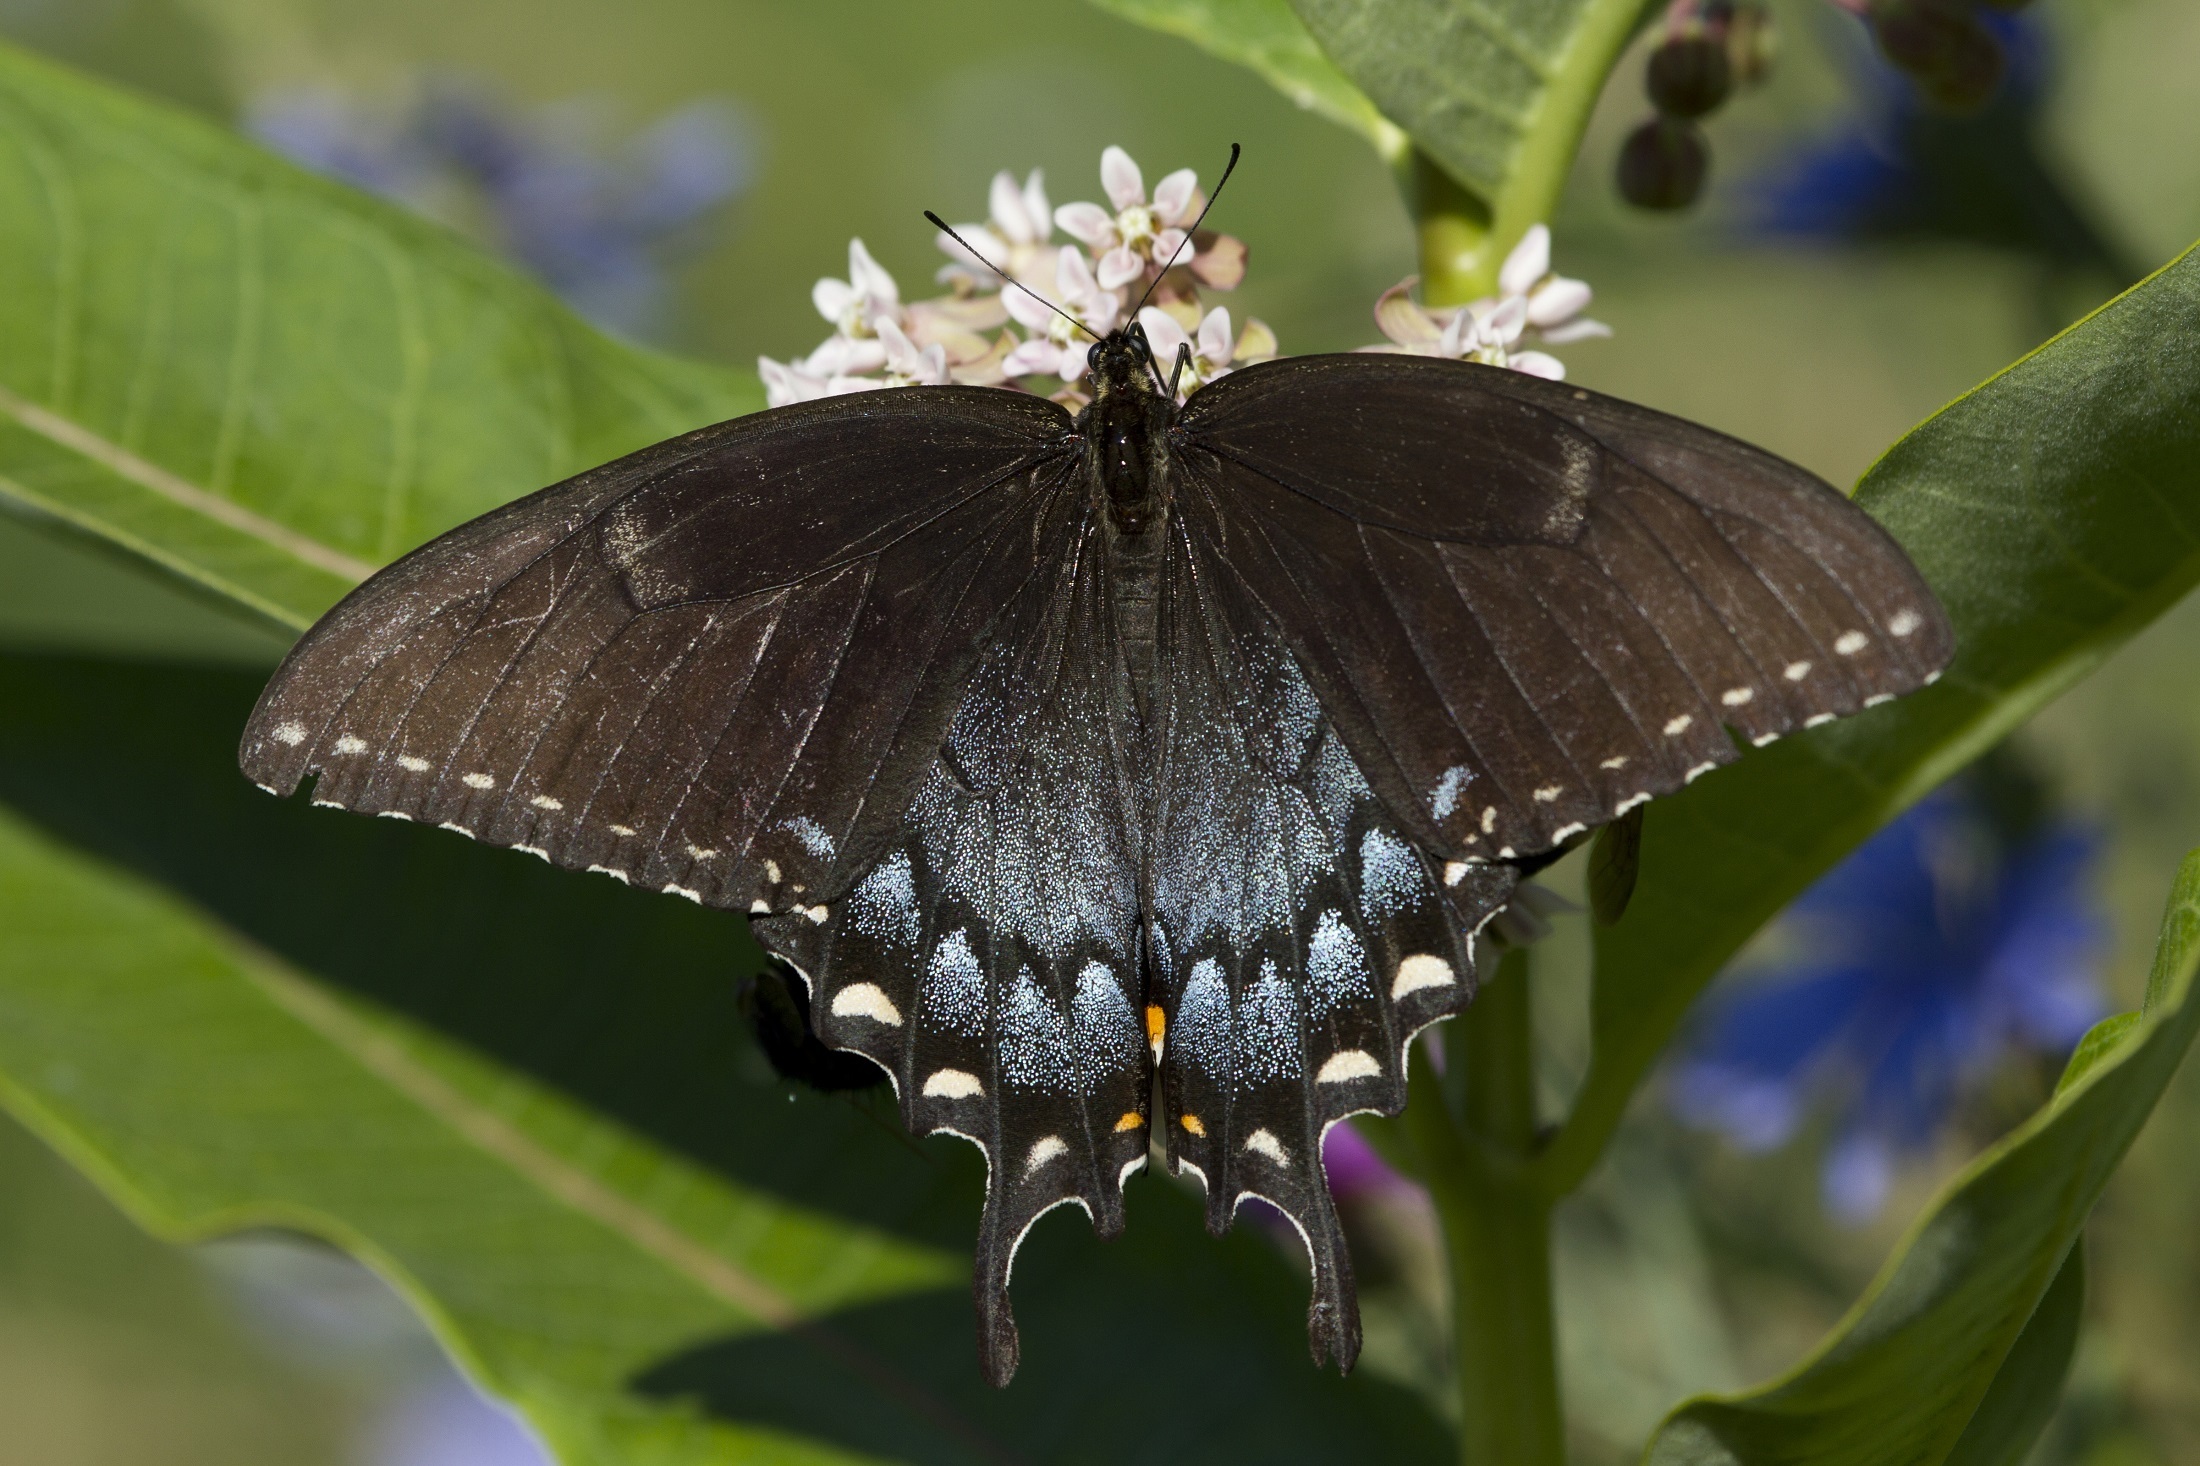
nature, wing, leaf, flower, female, wildlife, pattern, green, insect, macro, botany, butterfly, black, garden, flora, fauna, invertebrate, wildflower, close up, feeding, wings, delicate, nectar, pieridae, macro photography, arthropod, eastern tiger swallowtail, pollinator, moths and butterflies, lycaenid, brush footed butterfly, colias